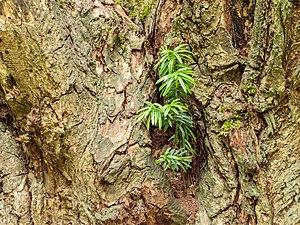
Taxus est un genre de conifères de la famille des Taxacées qui comprend une dizaine d'espèces généralement nommées ifs.